1956 Georgian demonstrations

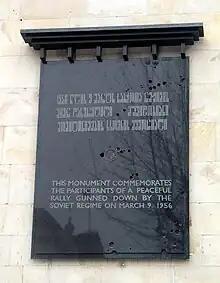
Plaque commemorating the 9 March massacre on Rustaveli Avenue in Tbilisi

The immediate aftermath of the crackdown saw a significant increase in anti-Russian and anti-Soviet sentiment in Georgia. Numerous reports detailed hostility towards Russians, including assaults and calls for expulsion. The authorities attempted to quell this mood by prohibiting gatherings and tightly controlling information about the casualties, leading to exaggerated rumours. While many of those arrested during the protests were eventually released or given suspended sentences, the experience of the demonstrations and their violent suppression had a profound radicalizing effect, particularly on the youth.